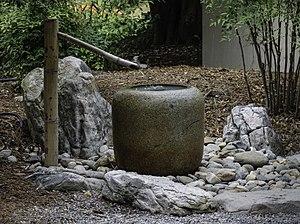
Le jardin japonais est issu de la tradition antique japonaise. Il se trouve aussi bien dans les demeures privées que dans les parcs des villes comme dans les lieux historiques : temples bouddhistes, tombeaux shintoïstes, châteaux.